The Story Teller (painting)

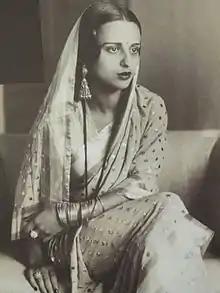
Amrita Sher-Gil

Amrita Sher-Gil (30 January 1913 – 5 December 1941) was a Hungarian-Indian painter who was declared one of India's 'National Art Treasure' artists by the Archaeological Survey of India in 1976. Under the Antiquities and Art Treasures Act (1972) Sher-Gil's works in India can never be exported out of the country. She was the first Asian artist to win a gold medal in painting at the Ecole des Beaux Arts in Paris. Art critic Richard Bartholomew noted her to have played a significant role in shaping the authentic voice and vision of modern Indian painting.